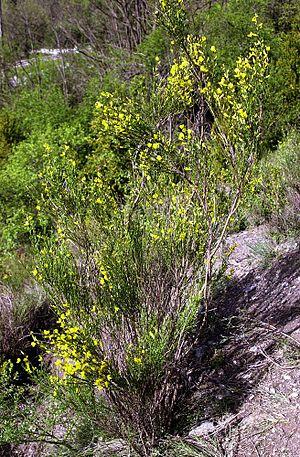
licence GFDL
Le genêt cendré est une espèce de petit arbrisseau non épineux de la famille des Fabaceae.
Le Massif du Vercors propose une très riche variété de fleurs avec plus de 1800 espèces végétales.